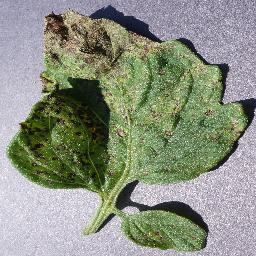
Label: Tomato___Septoria_leaf_spot